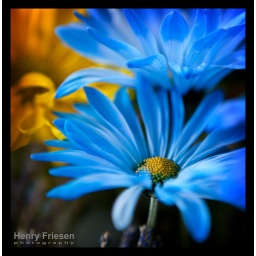
taken from a beautiful bouquet of flowers we had standing in the living room :)